Radial engine

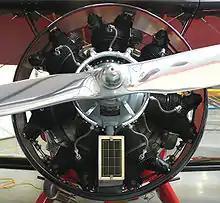
Radial engine in a biplane

The radial engine is a reciprocating type internal combustion engine configuration in which the cylinders "radiate" outward from a central crankcase like the spokes of a wheel. It resembles a stylized star when viewed from the front, and is called a "star engine" in some other languages.